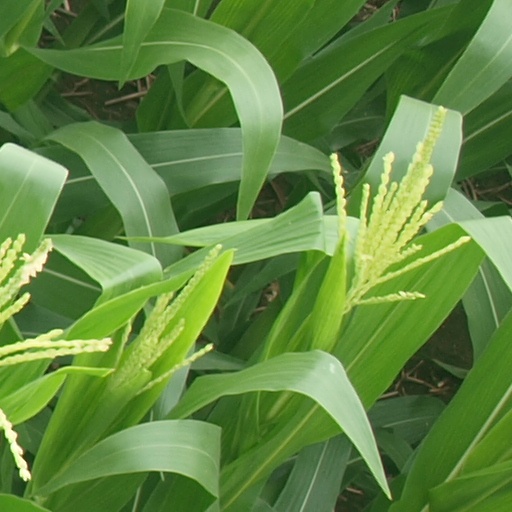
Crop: maize; corn